K. A. Colorado

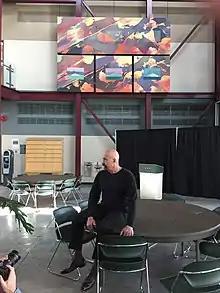
Colorado with one of his monumental painting series depicting polar and Arctic themes, 2017

K.A. Colorado (Kenneth Auther Colorado, born 5 April 1946) is an American-Canadian visual artist, painter, and sculptor. He is known for his representational work depicting climate change and the environment.